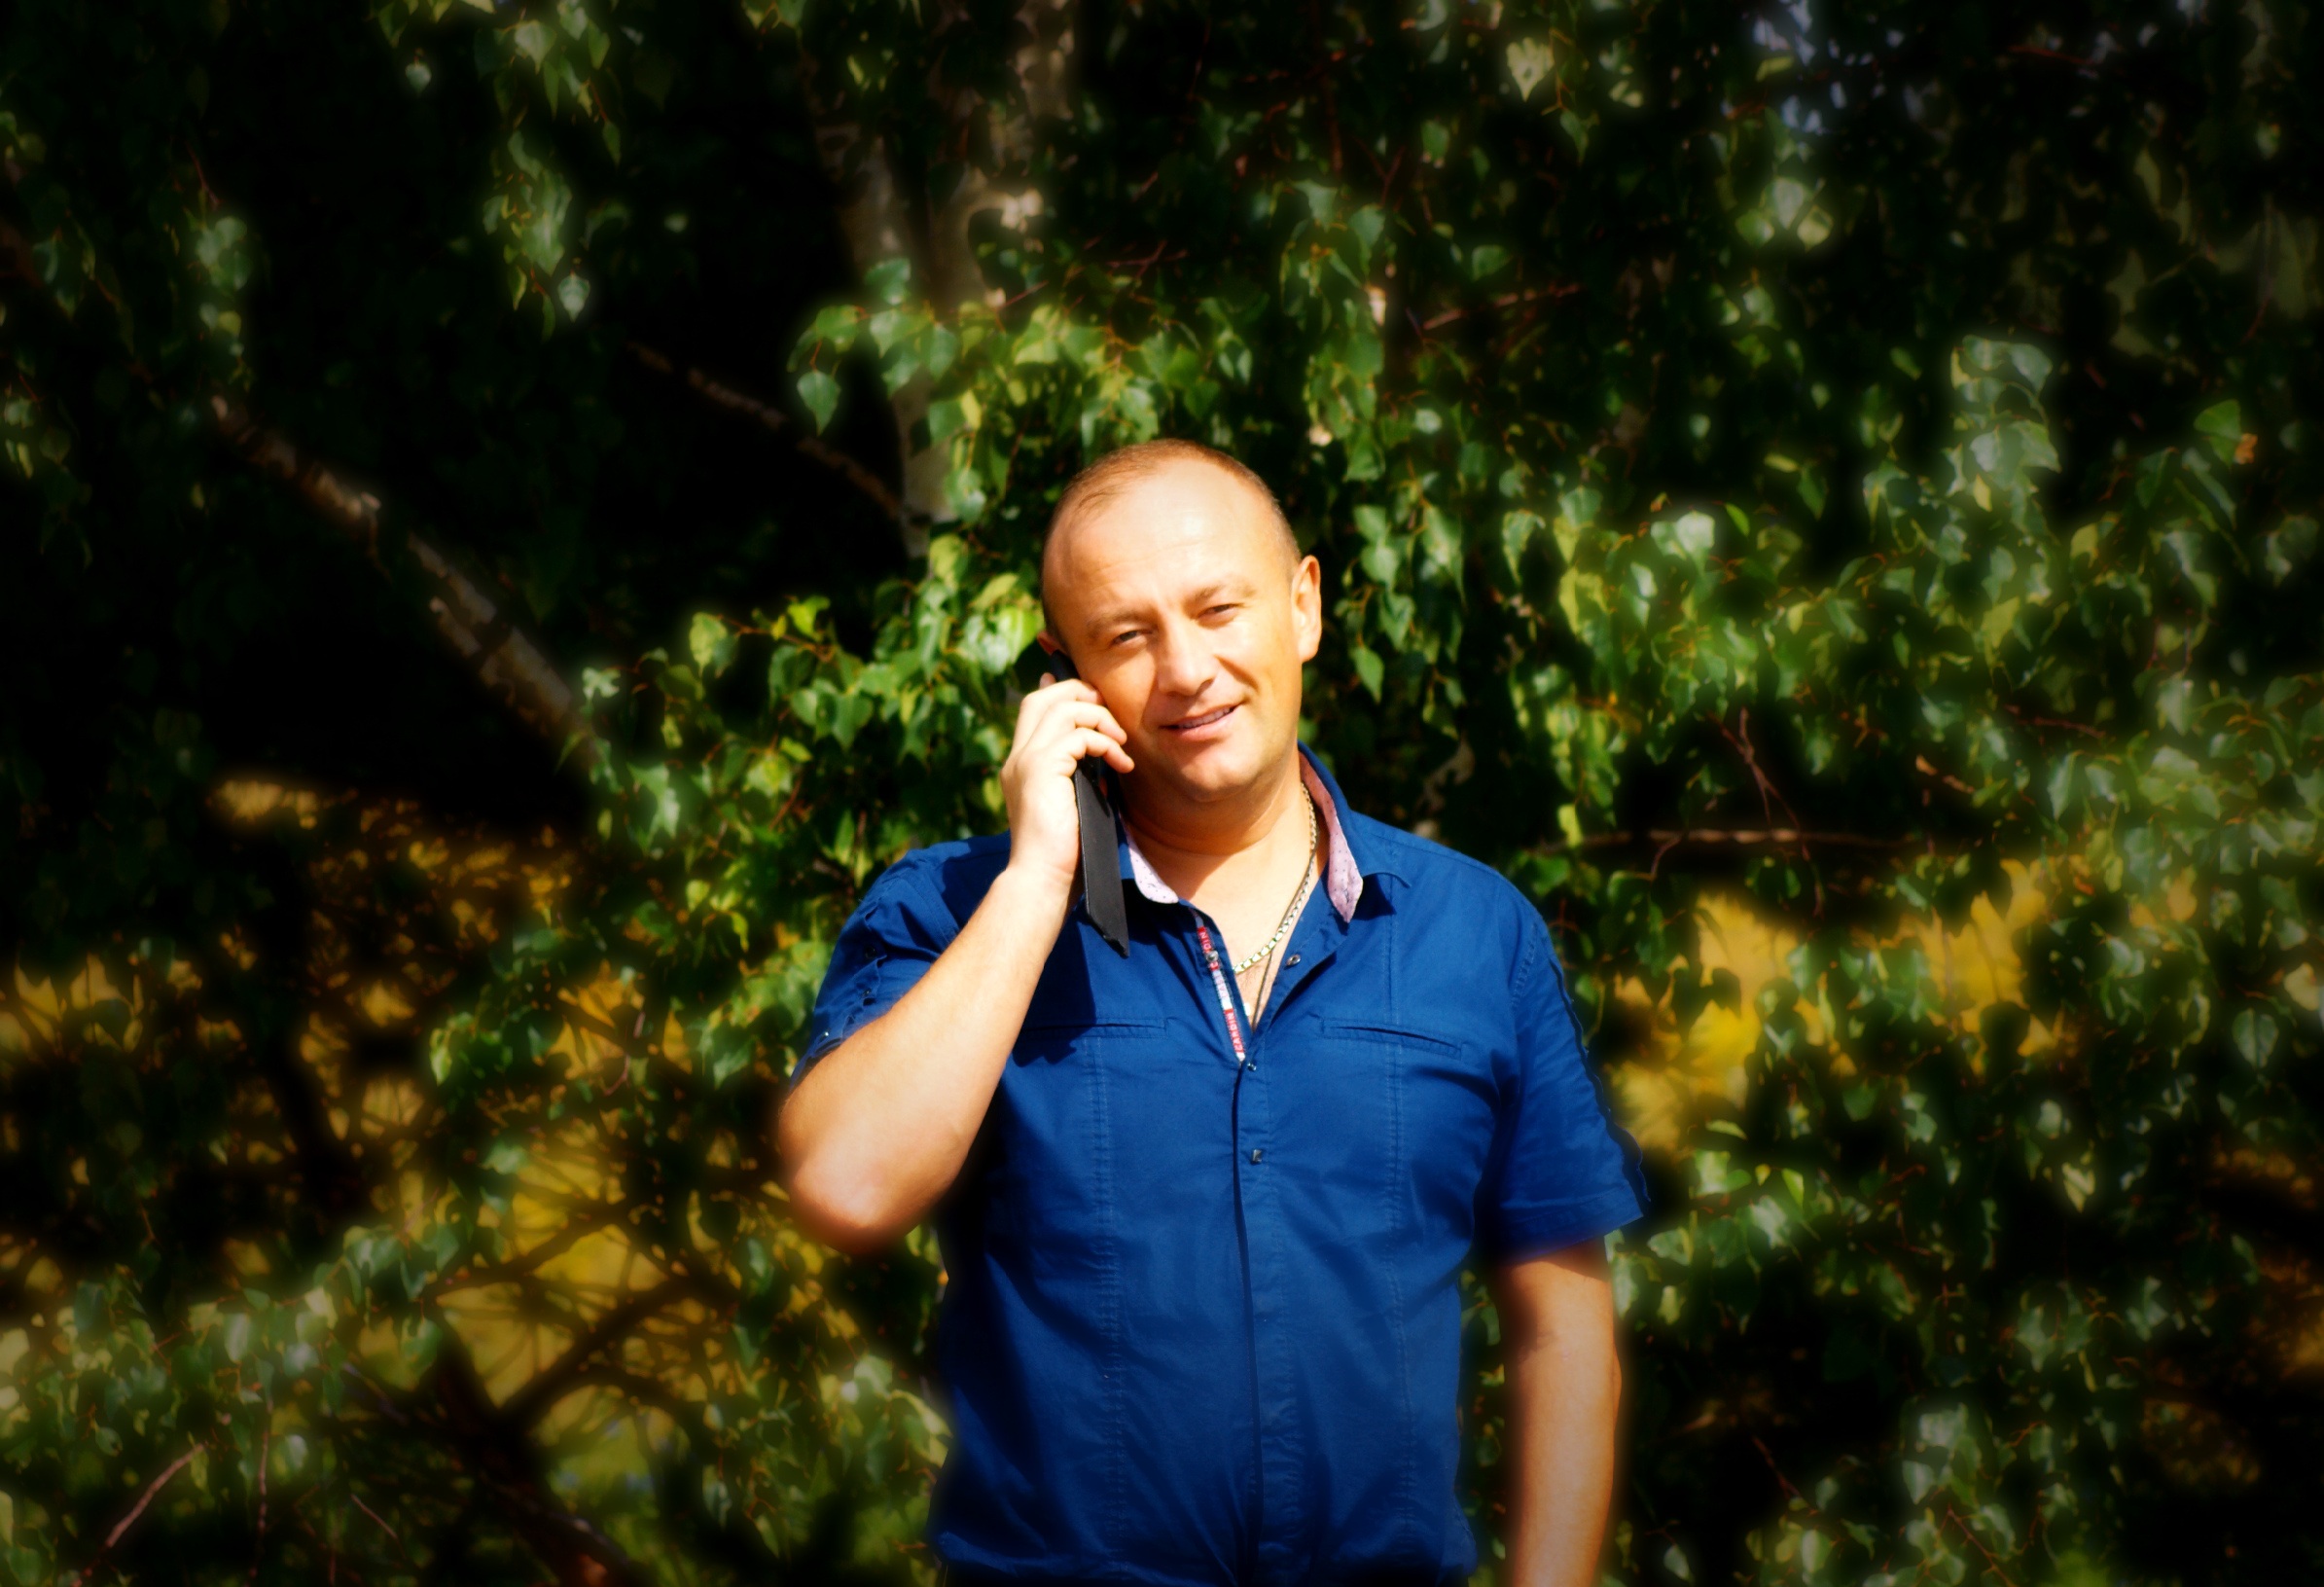
man, tree, nature, forest, person, people, photography, sunlight, flower, phone, talking, call, photograph, greens, portrait photography